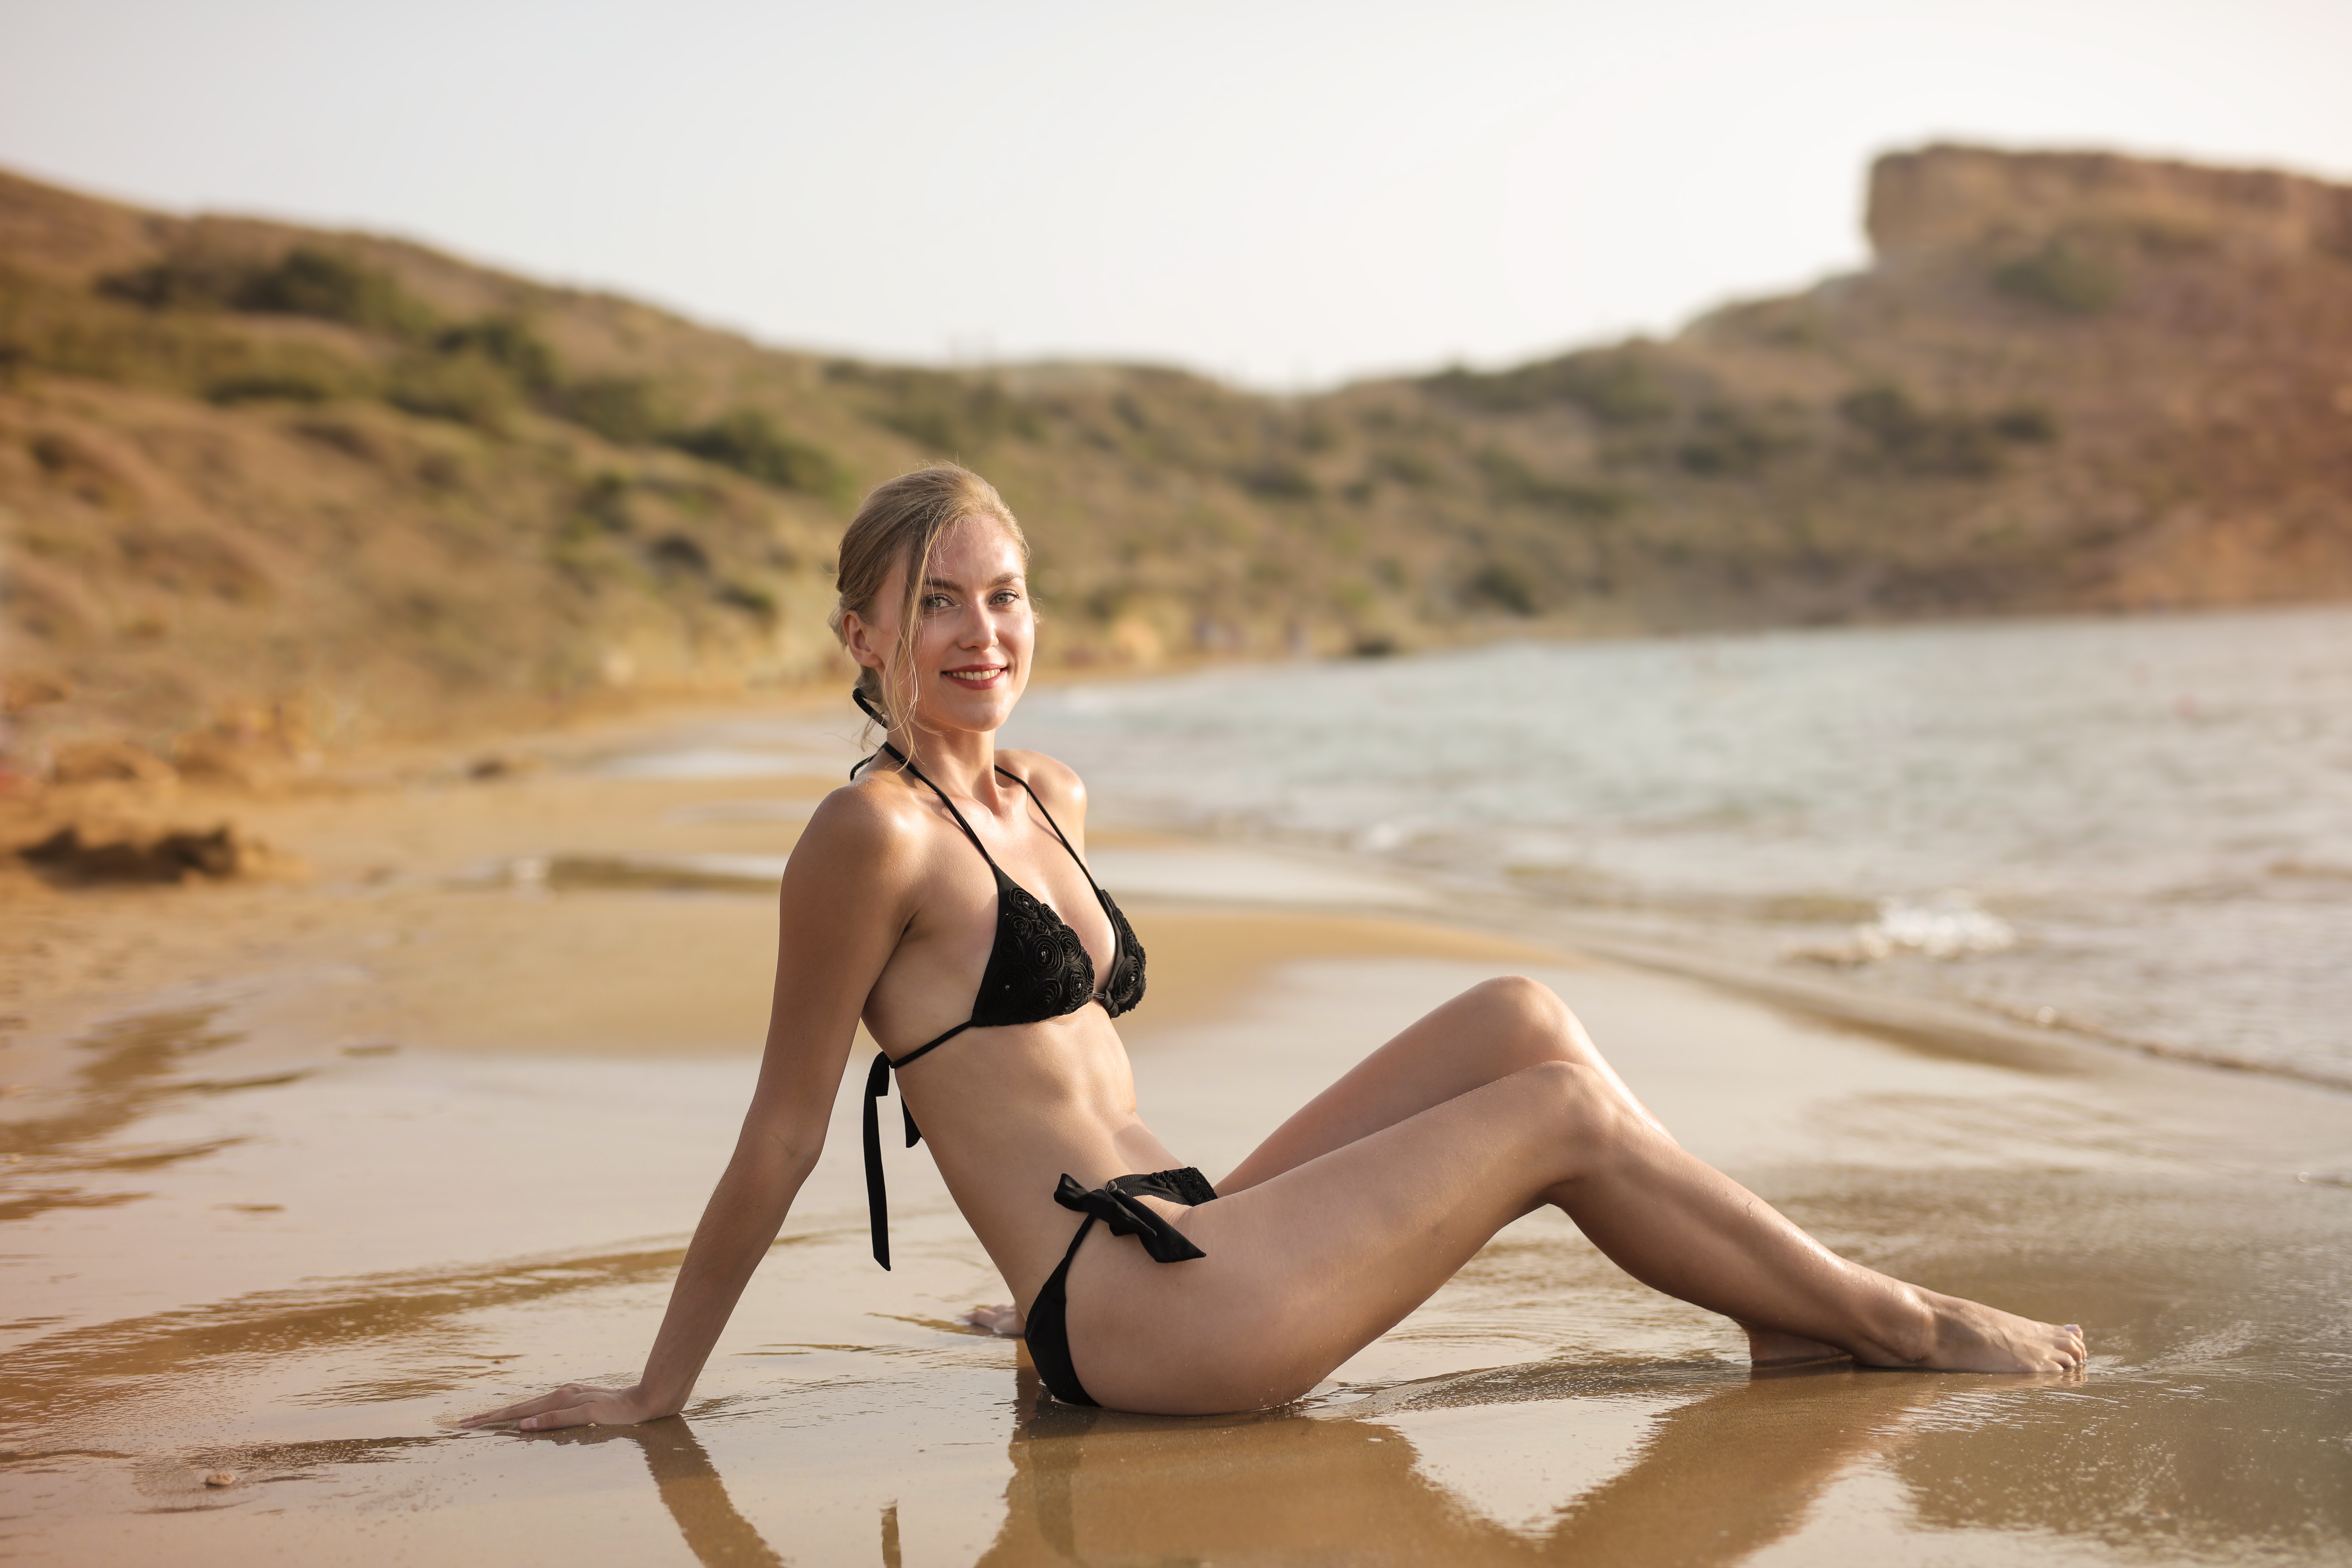
woman, photograph, beauty, bikini, model, blond, beach, sea, swimwear, photo shoot, summer, leg, photography, coast, lingerie, vacation, long hair, fun, sitting, undergarment, sand, sun tanning, landscape, ocean, brown hair, thigh